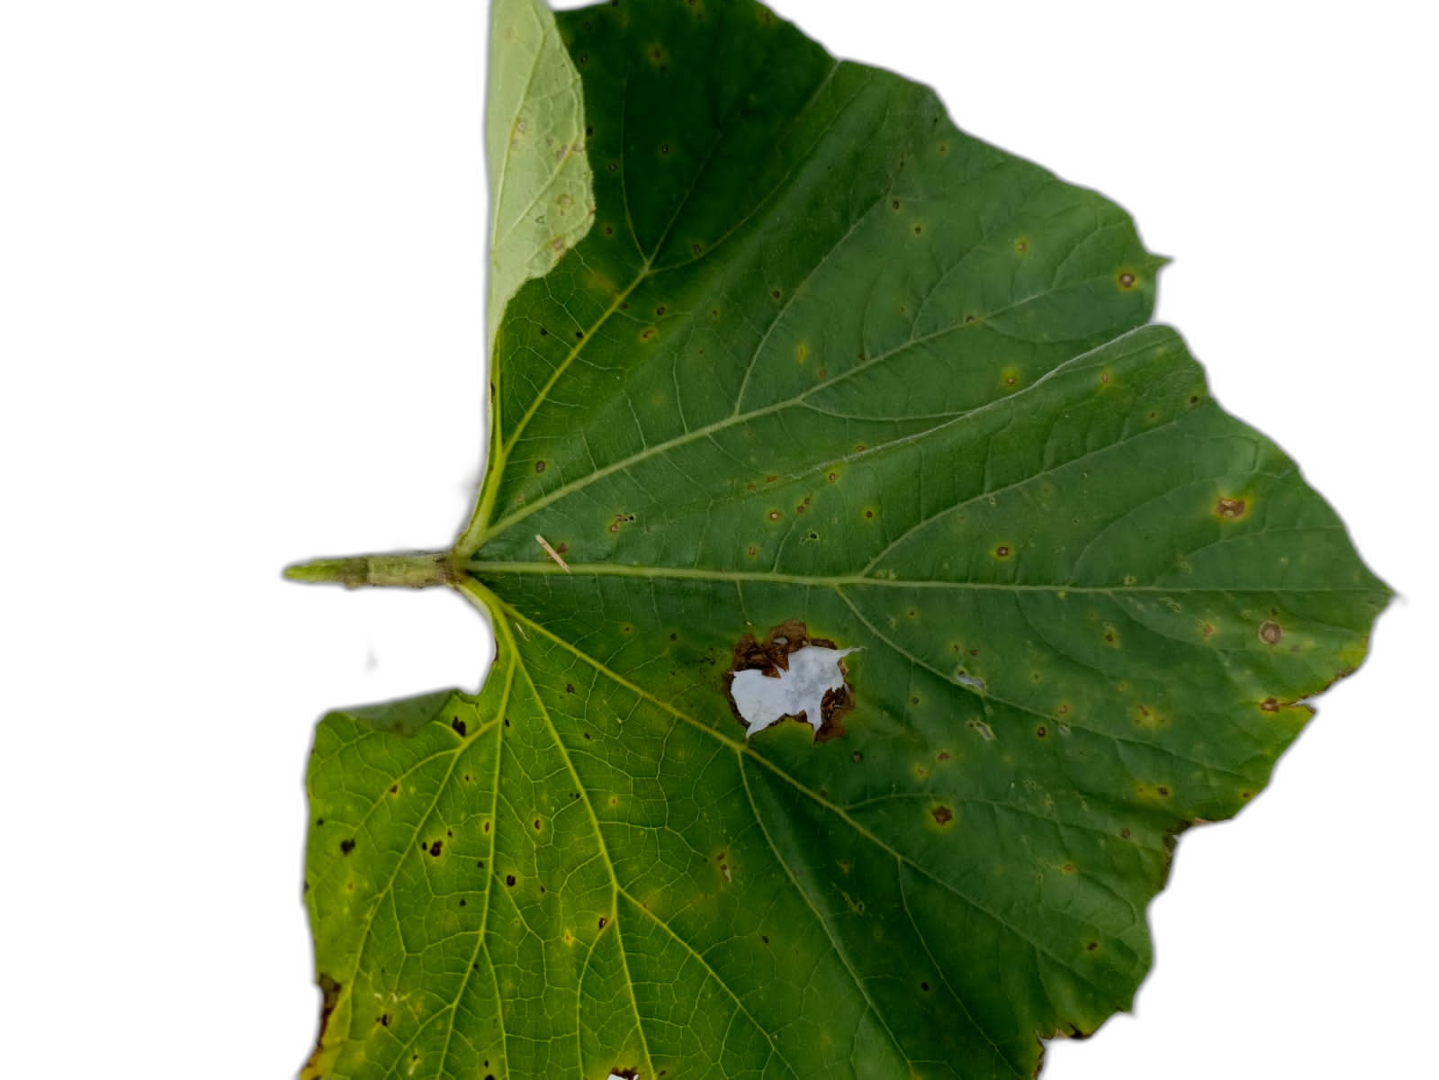
Crop: Bottle Gourd
Label: Alternaria_Leaf_Blight